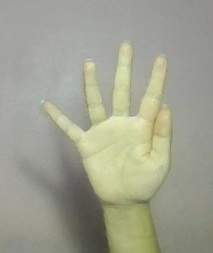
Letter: sheen